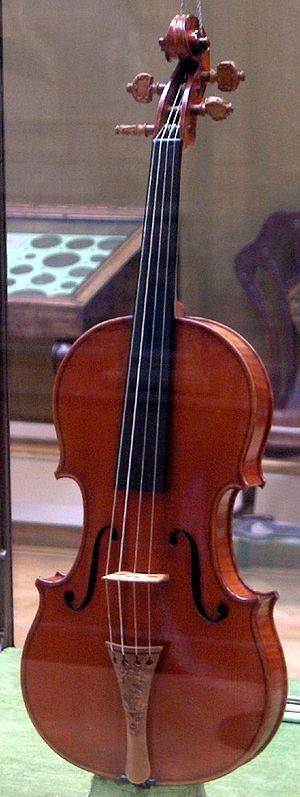
Le Messie est un violon de 1716 fabriqué par Antonio Stradivari à Crémone et propriété de l'Ashmolean Museum d'Oxford.